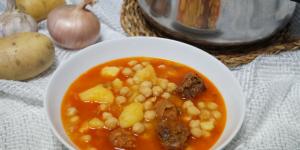
potaje de garbanzos con chorizo